Johann Jakob Kneucker

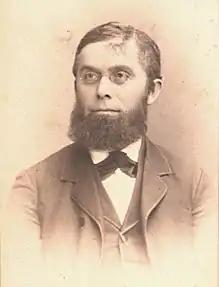
Johann Jakob Kneucker

Johann Jakob Kneucker (12 February 1840 – 25 December 1909) was a German theologian born in the village of Wenkheim, today part of Werbach, Baden-Württemberg.